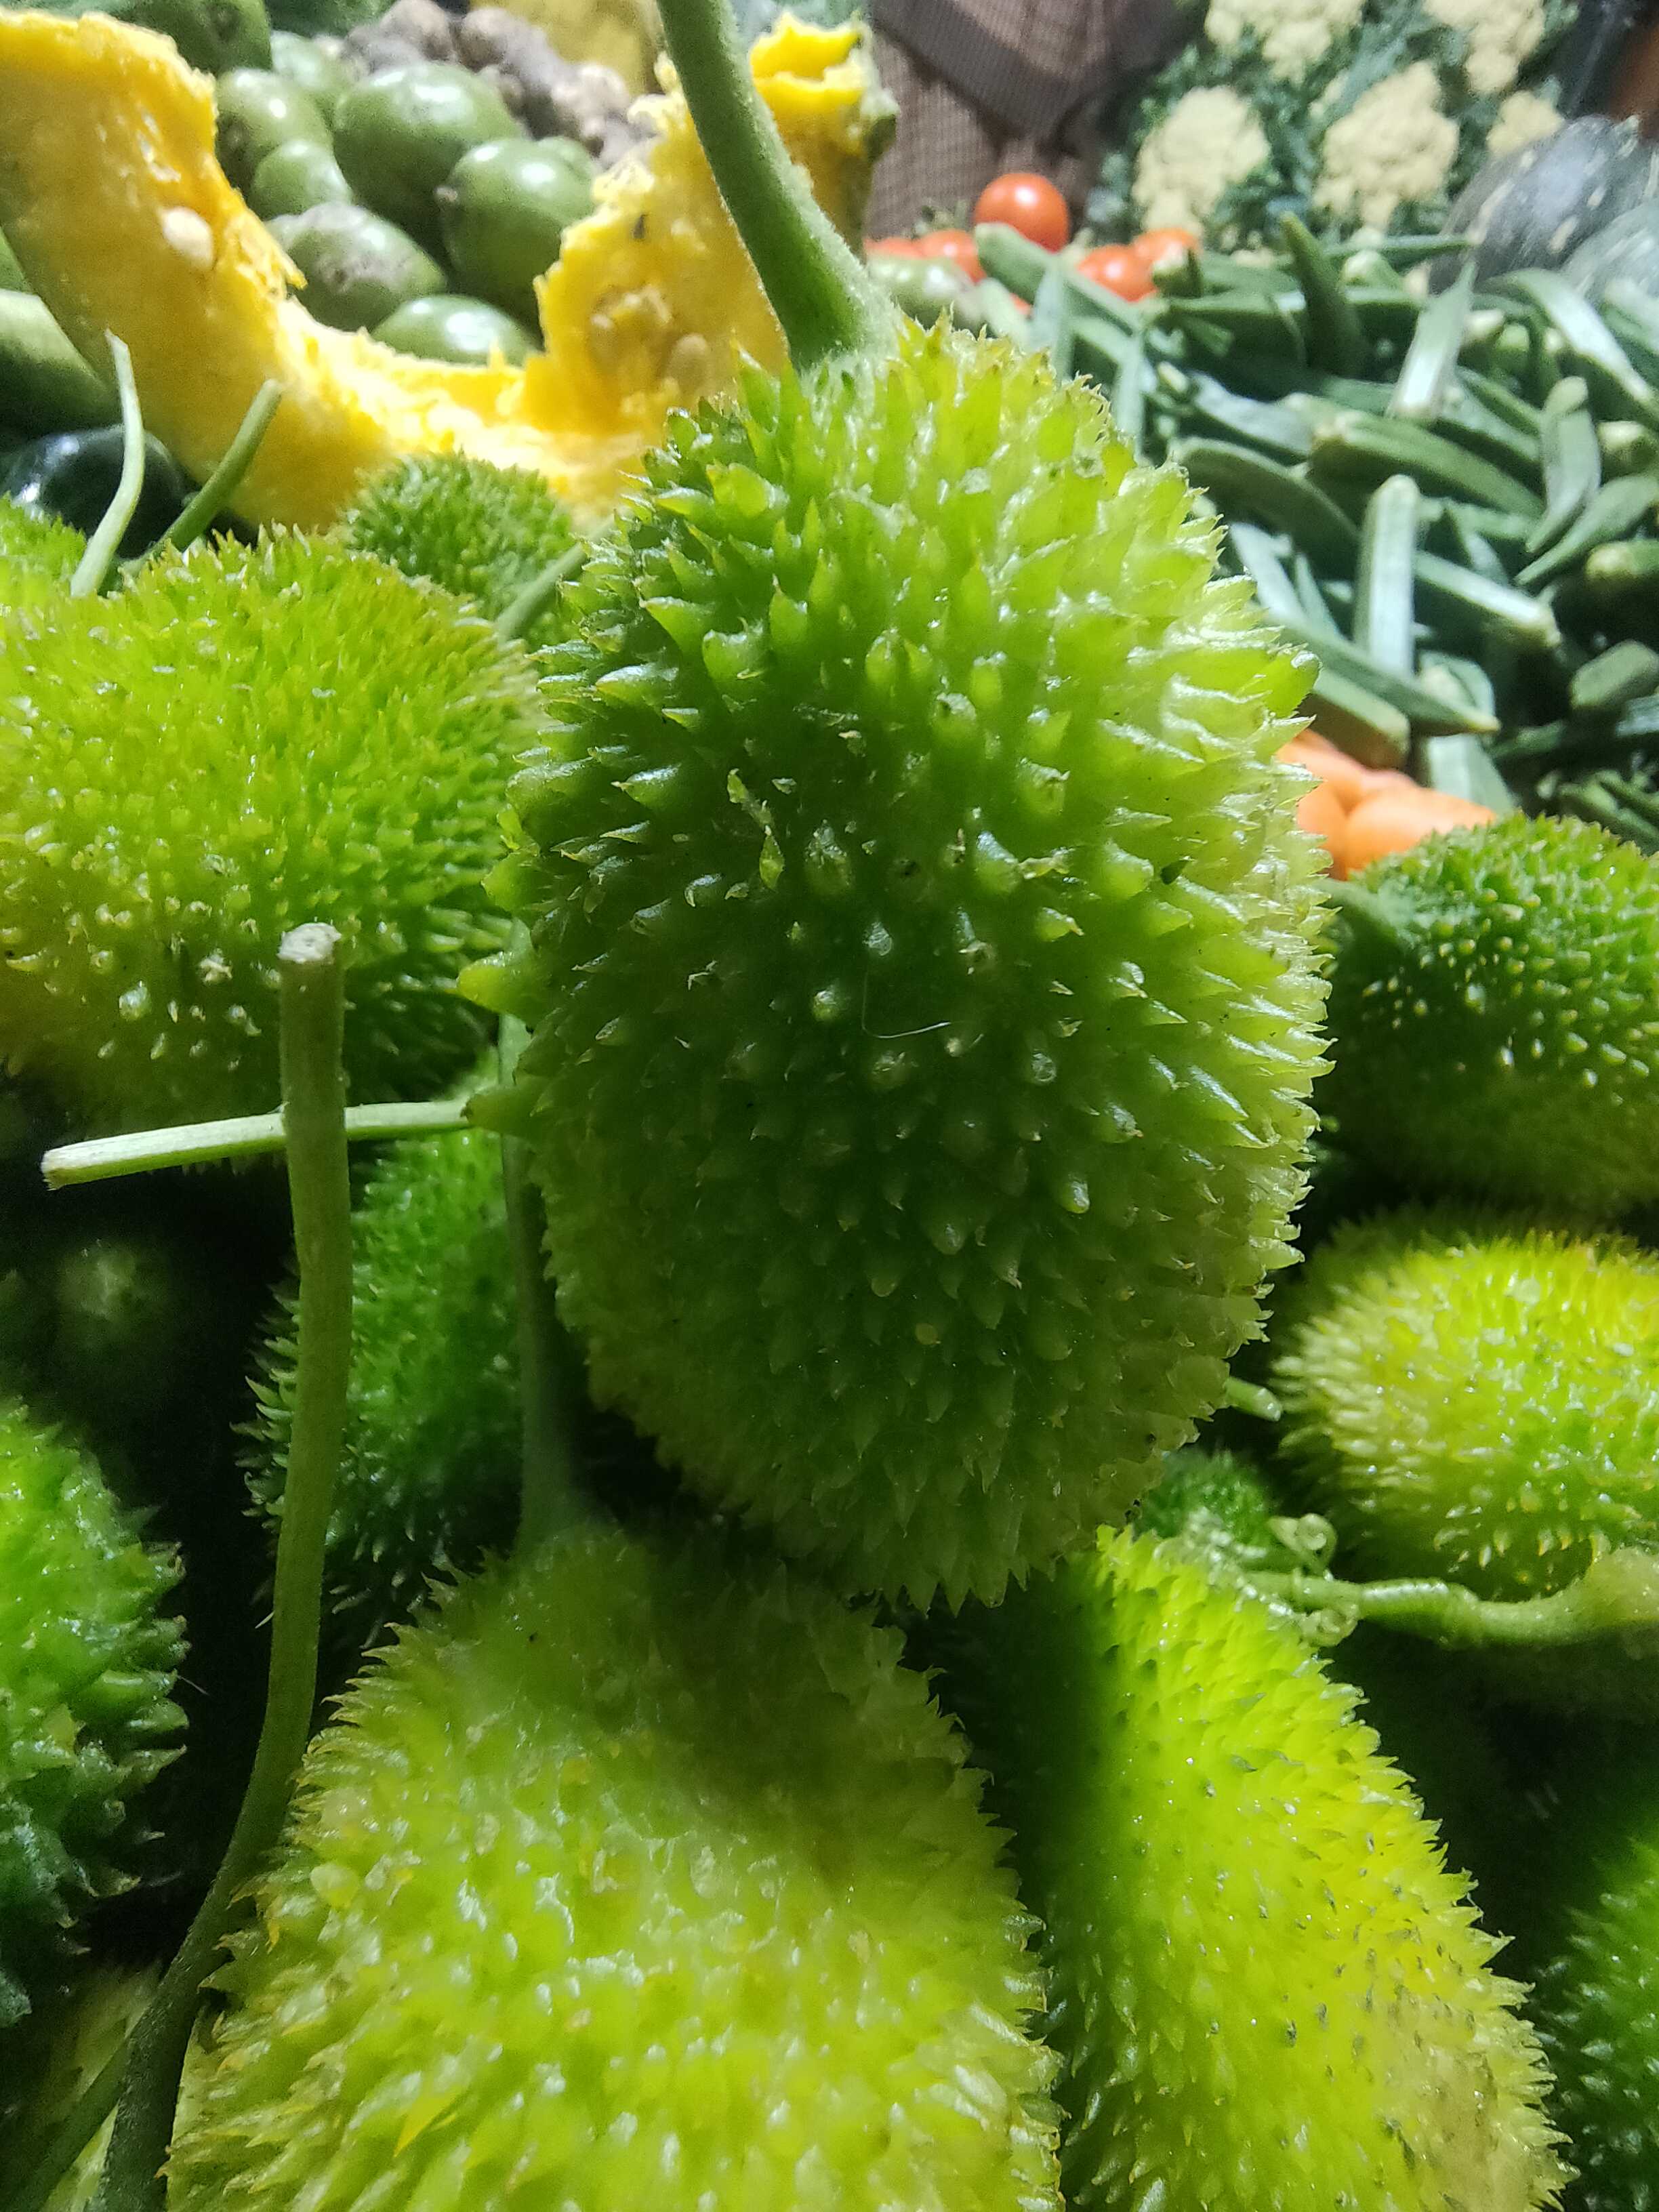
Label: Momordica dioica